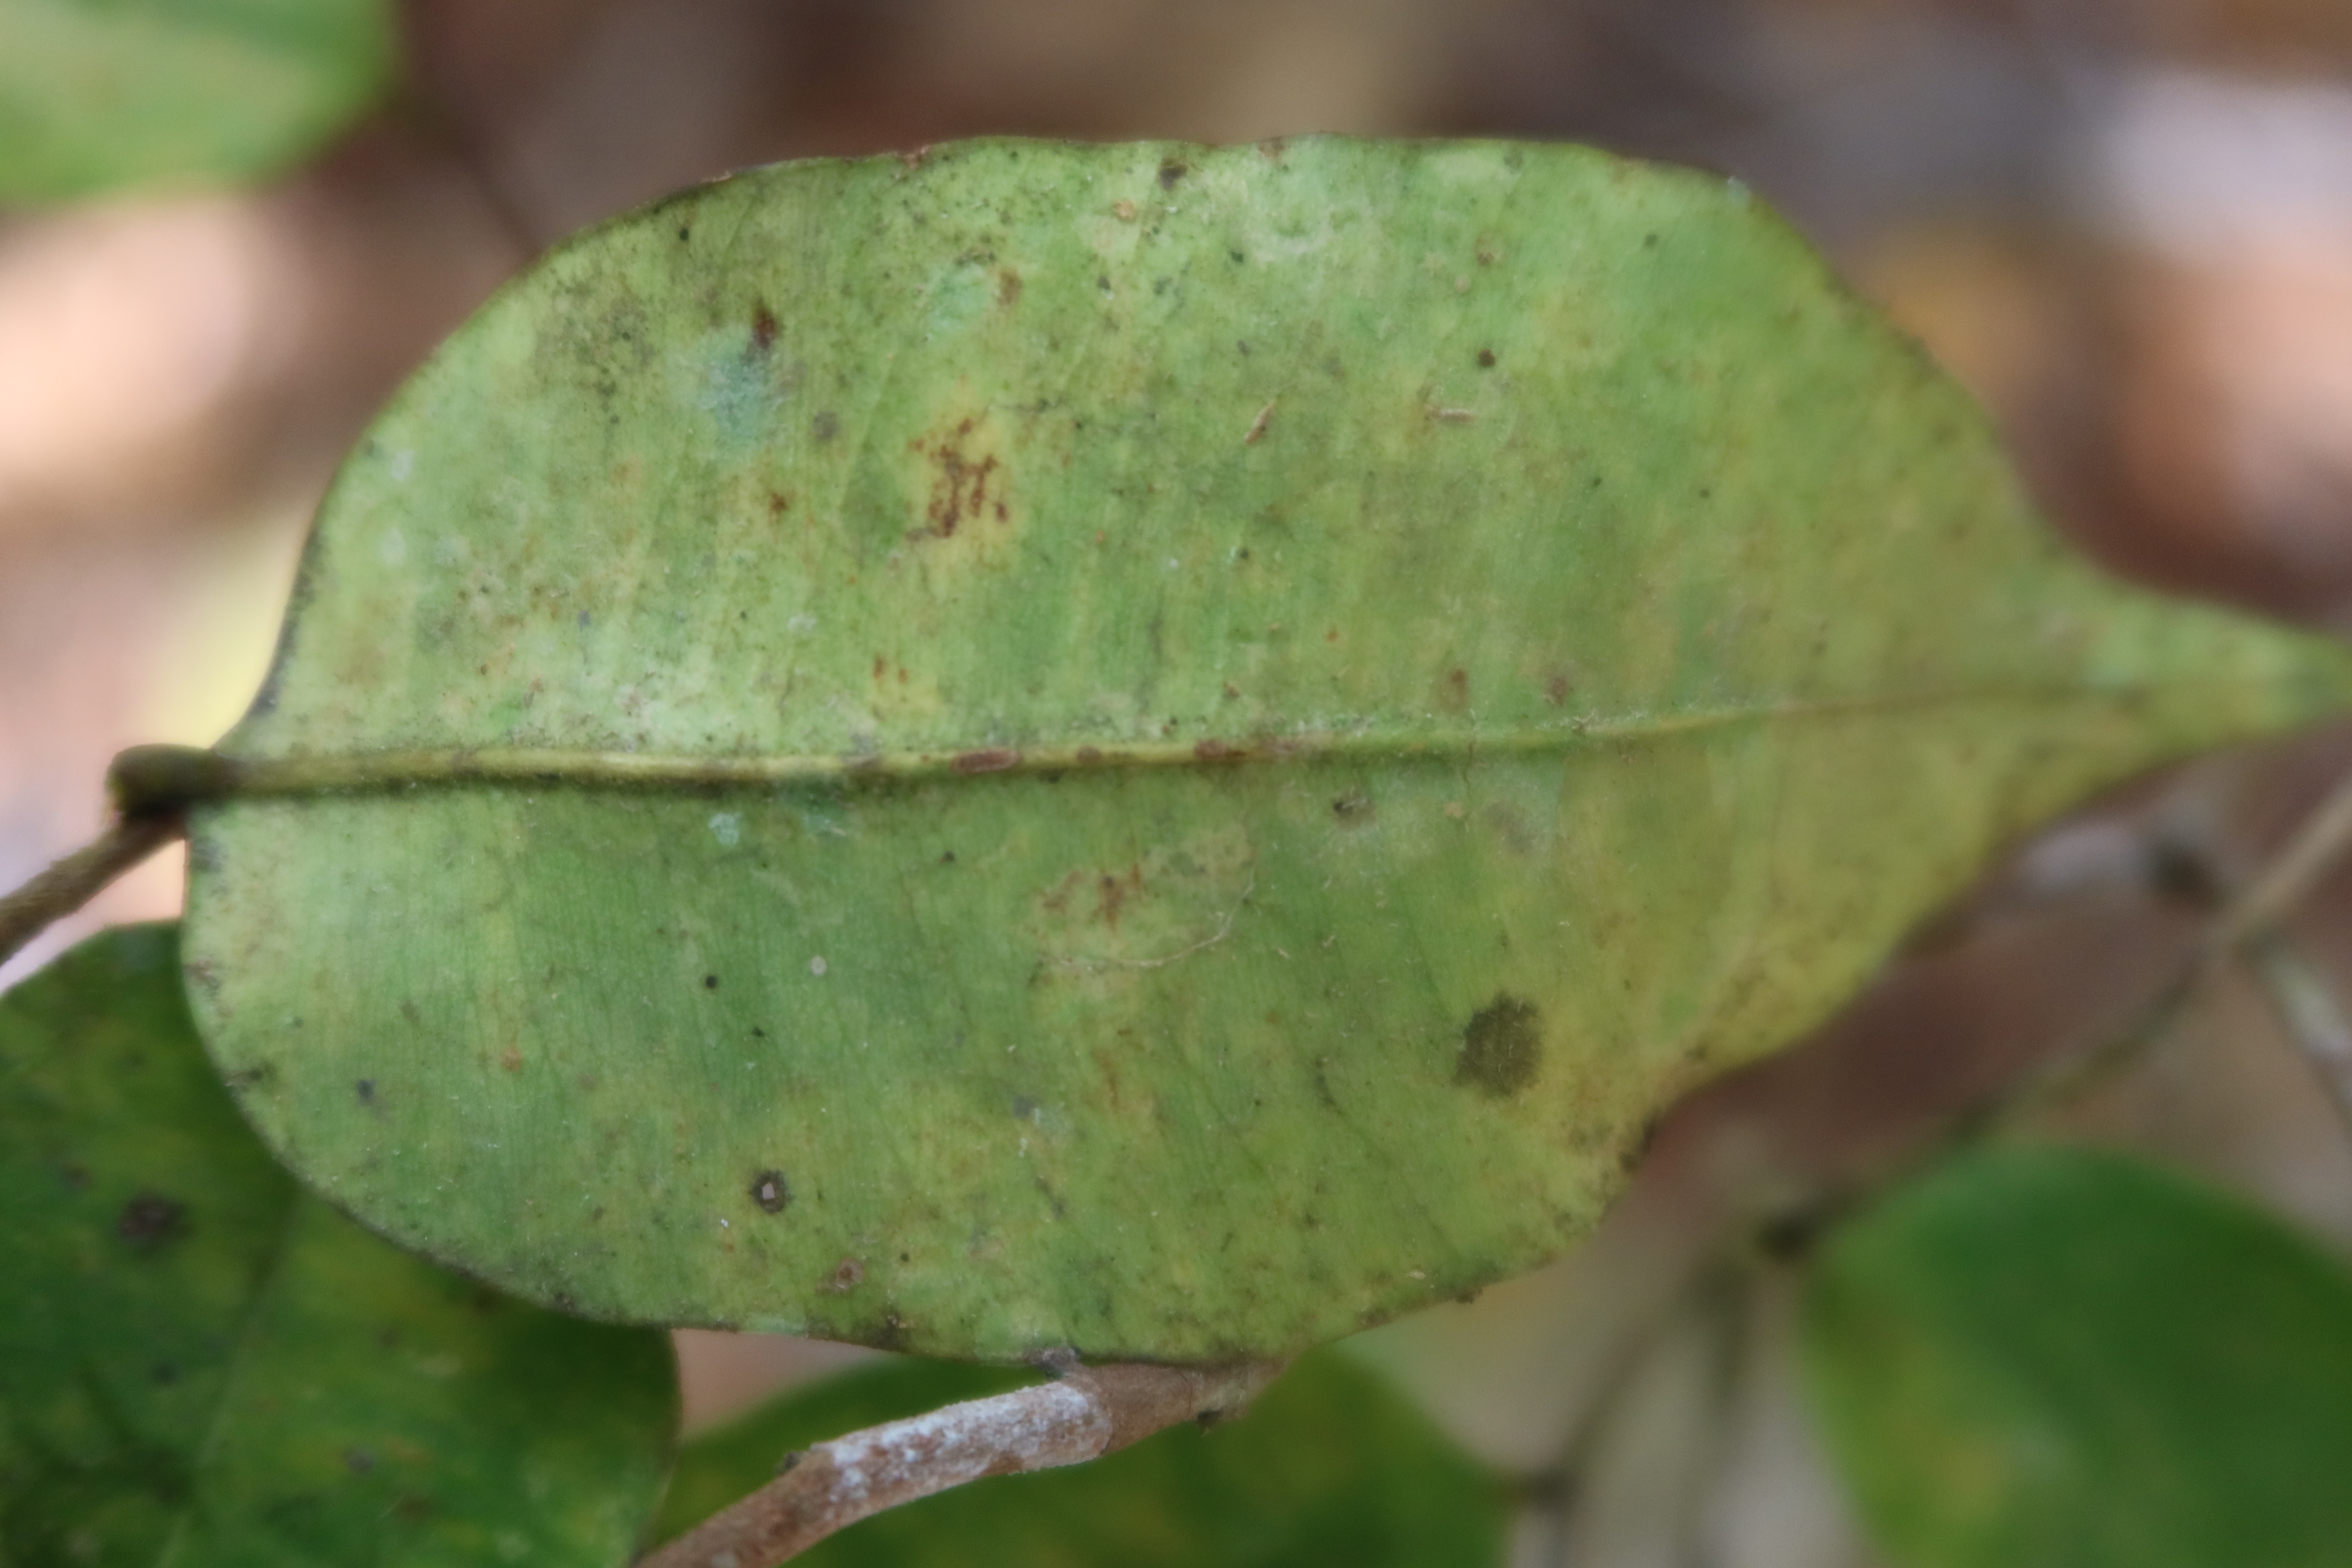
Label: Black spots